Luis Revilla

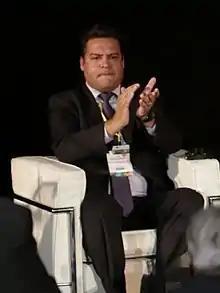
Luis Revilla in Madrid, Spain in 2017.

Luis "Lucho" Revilla (born 1972 in La Paz, Bolivia) is a Bolivian politician who has been the mayor of La Paz since 31 May 2010, succeeding Juan del Granado. Before becoming mayor, he worked over ten years for the city. He is married to Maricruz Ribera.